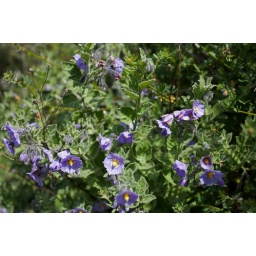
in a field of green